Fakhreddin Shadman

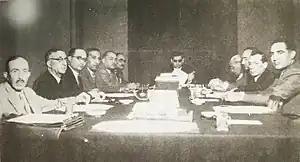
Fakhreddin Shadman in Abdul Hossein Hejir's cabinet / third from the left

He returned to Iran and began to work at various state institutions. On 15 June 1948 he was appointed minister of national economy to the cabinet led by Prime Minister Abdolhossein Hazhir. In 1950 he joined the University of Tehran where he became a professor of the history of Iran and Islam. Shadman was appointed minister of economy in 1953 and then minister of justice in 1954 to the cabinet headed by Fazlollah Zahedi. He continued to serve as minister of national economy in the next cabinet formed by Hossein Ala' in the spring of 1955 when Zahedi resigned from office. Retiring from politics Shadman taught at the University of Tehran until 1967. He was also the administrator of Imam Reza Shrine Properties, a member of the Iranian Academy and the Cultural Council of the Imperial Court of Iran and a board member of Pahlavi Library.